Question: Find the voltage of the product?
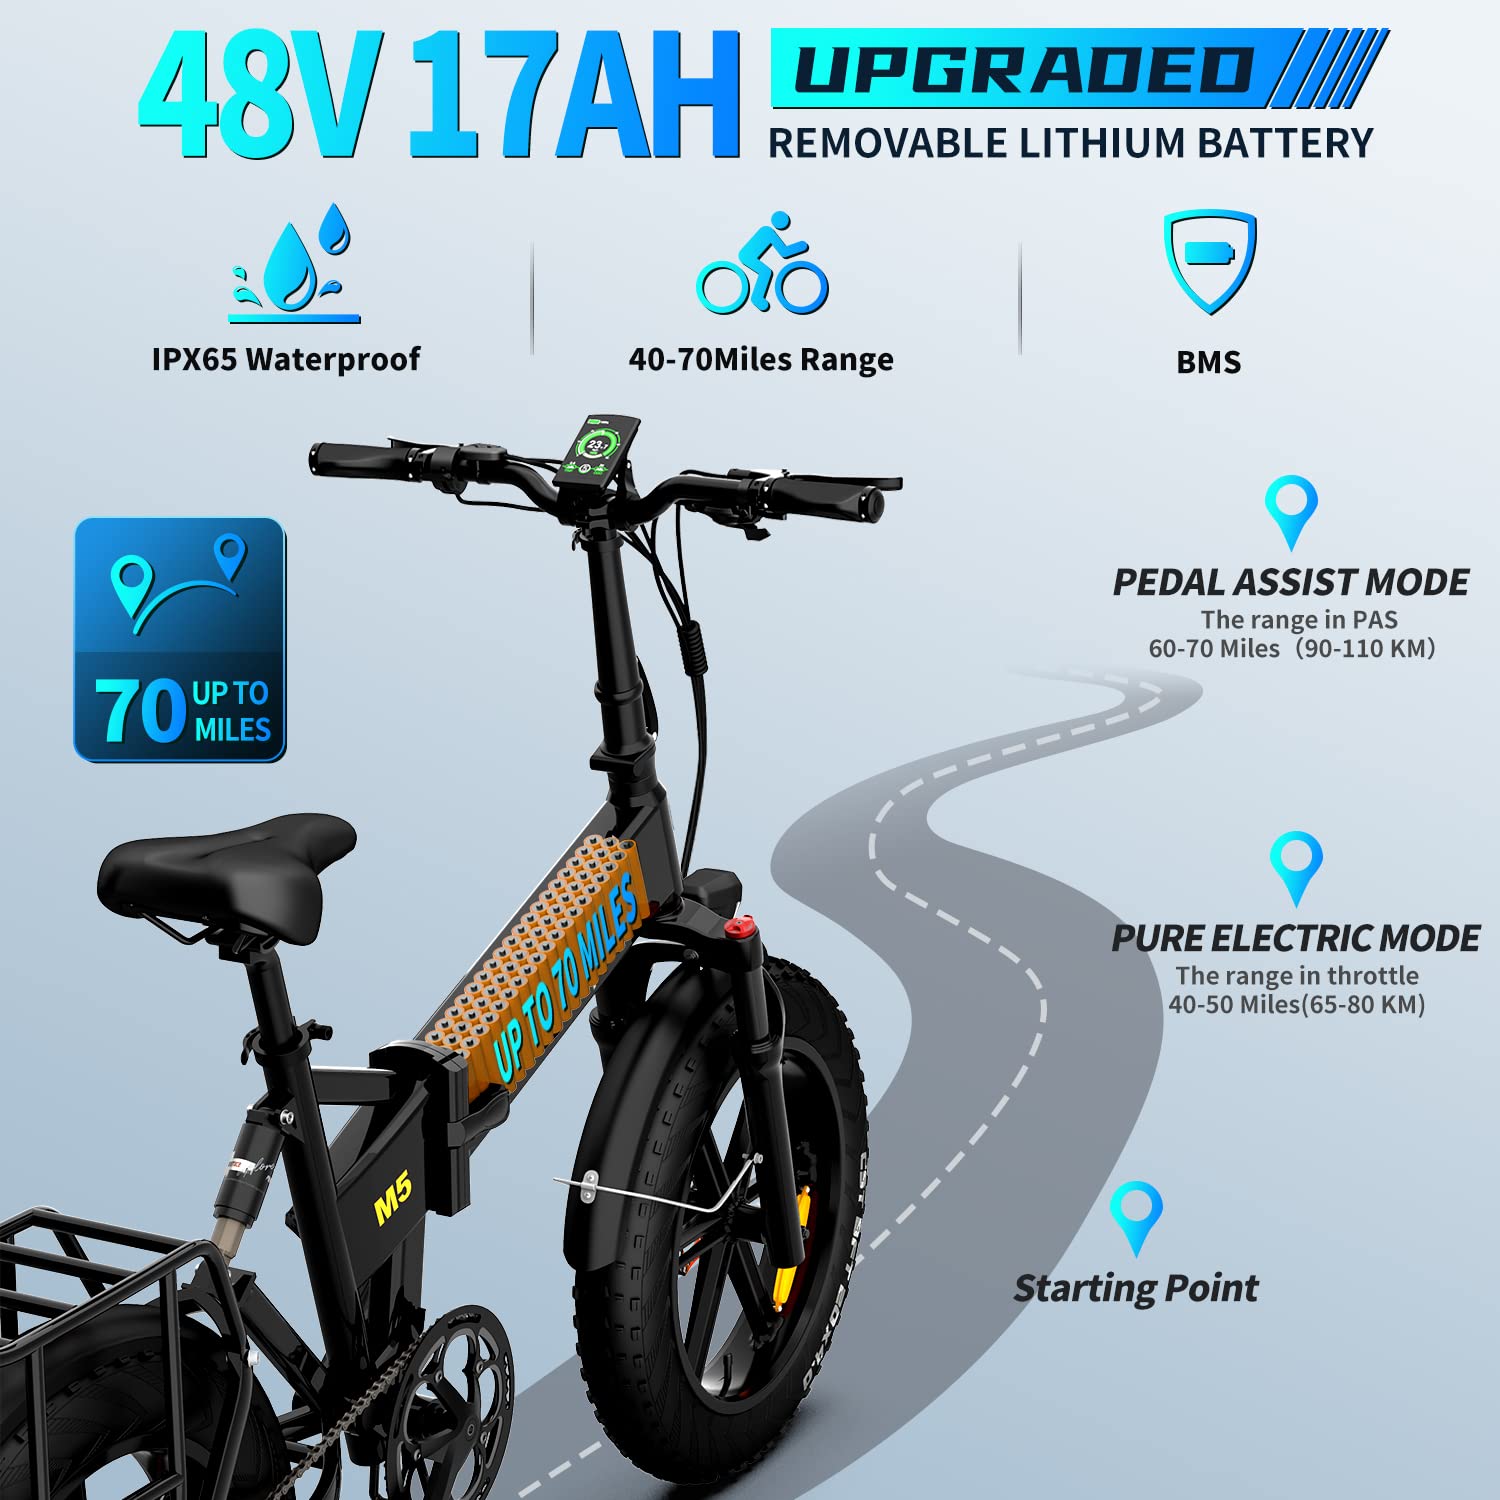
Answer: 48.0 volt